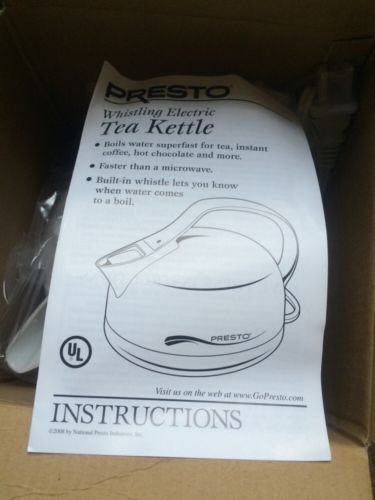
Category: kettle